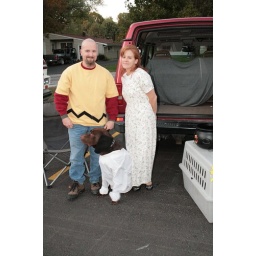
Pat as Charlie Brown and Loydena as the little red headed girl that Charlie Brown is in love with.